Te Pikinga

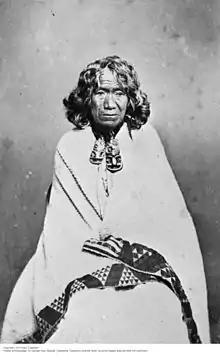
Te Pikinga. Ngāti Apa

Te Pikinga (fl. 1819–1834) was a notable New Zealand tribal leader. Of Māori descent, she identified with the Ngāti Apa iwi. She was active from about 1819.